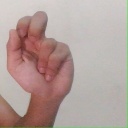
अक्षर: ढ